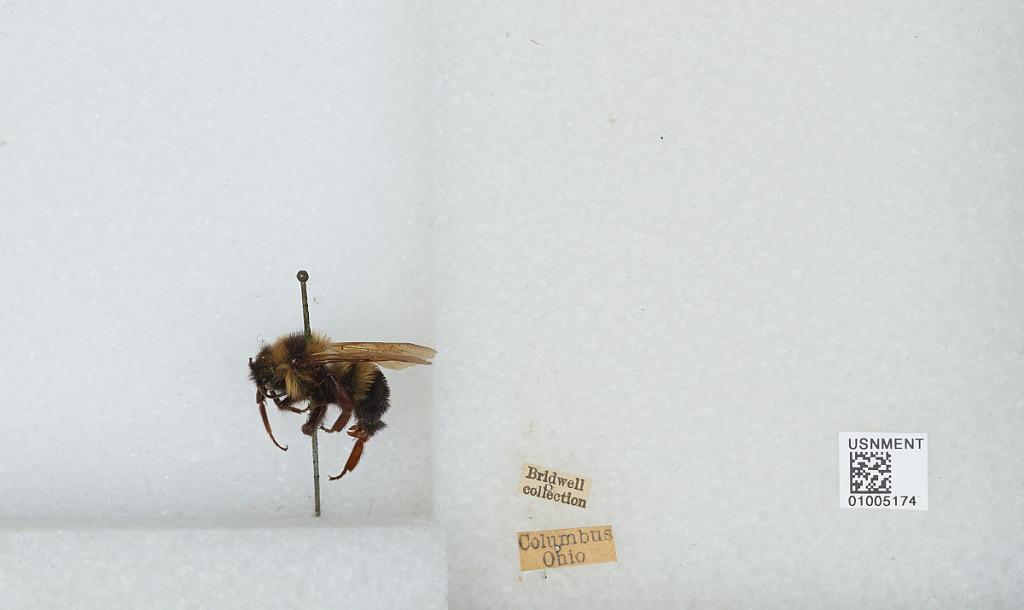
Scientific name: Bombus (Fervidobombus) fervidus fervidus (Fabricius)
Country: United States
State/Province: Ohio
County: Franklin
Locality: Columbus
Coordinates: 39.9833, -82.9833